Orb Swarm

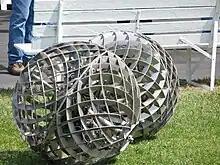
Two orbs from "Orb Swarm" at the Maker Faire 2008.

Orb Swarm (also known simply as "SWARM") is a kinetic art work consisting of six semi-autonomous spherical robots. It was created in 2007 by a group of engineers and artists including Michael Prados, Jon Foote, Lee Sonko, and many others.